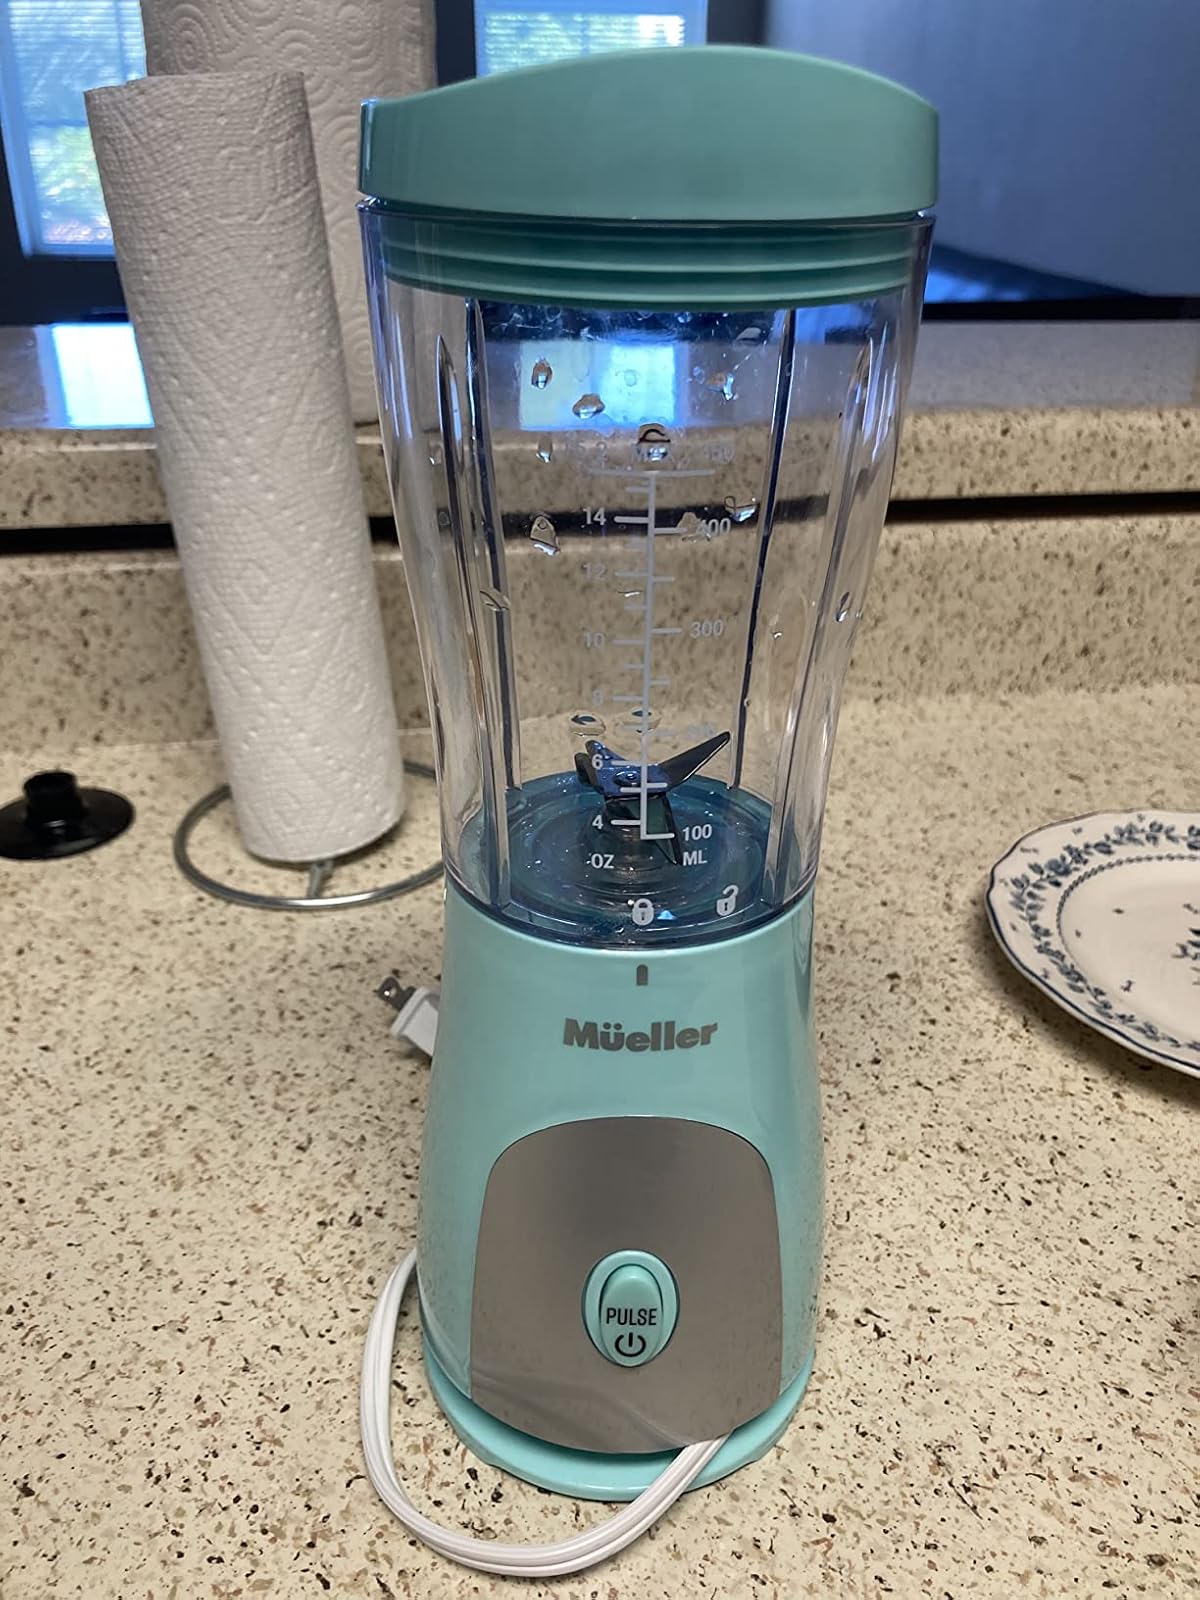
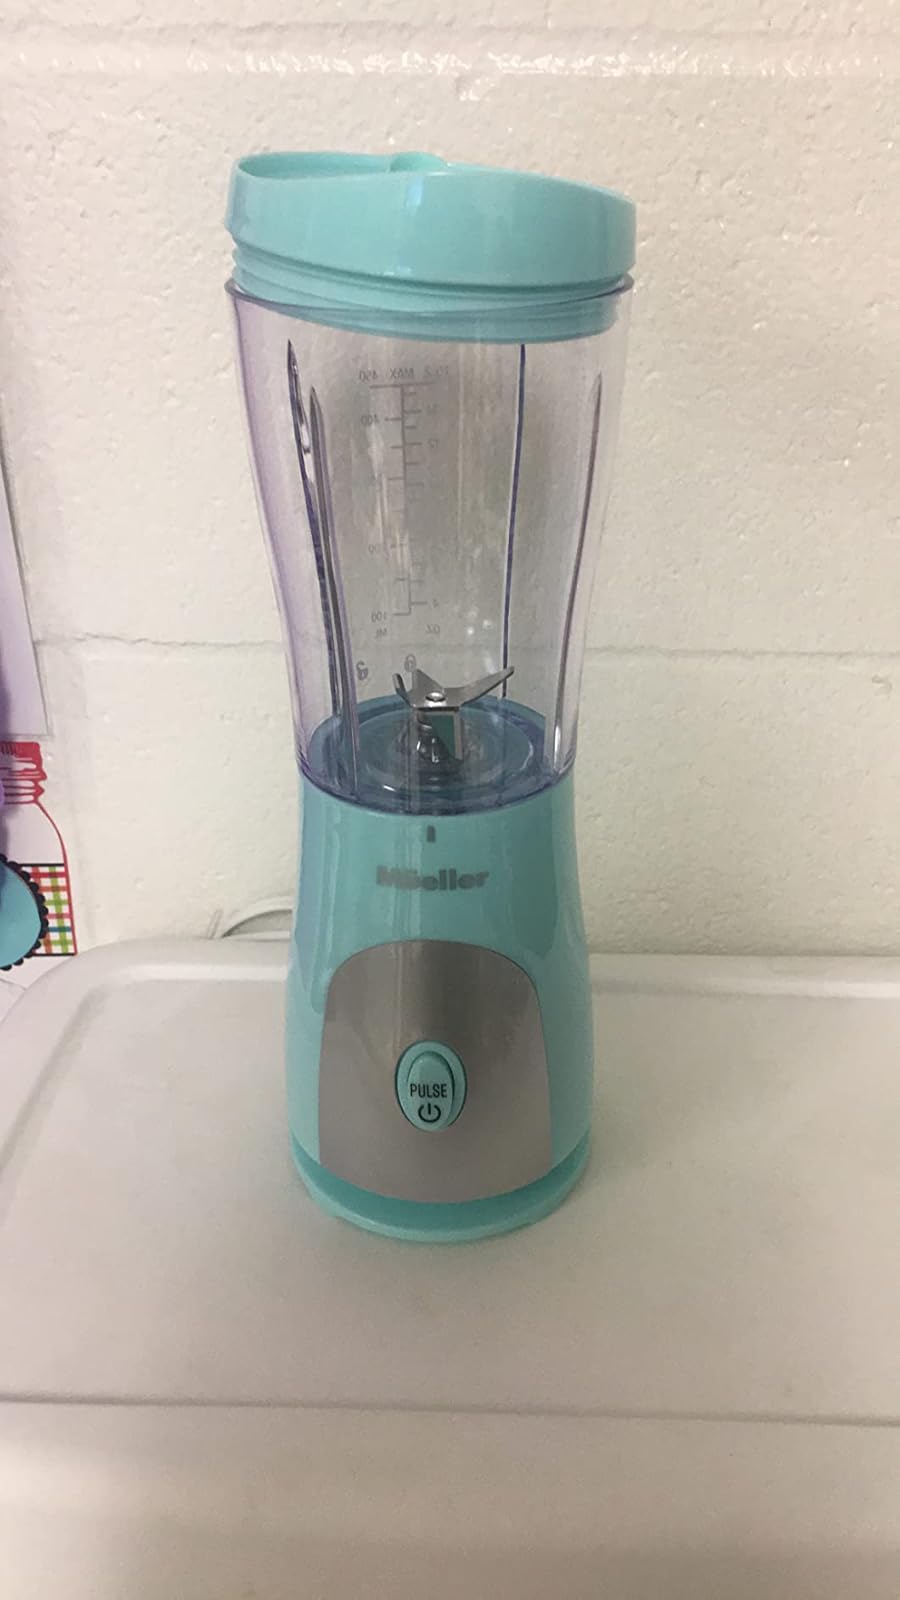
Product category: items_blender
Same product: yes